The WIRE project

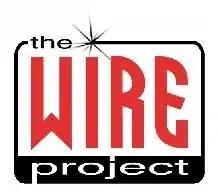
The Wire Project logo

The Wire Project (Wick Information Recreation & Education) was a charitable organisation charity based in England.